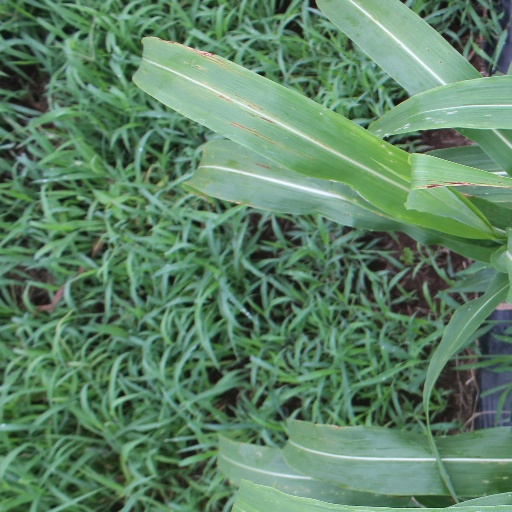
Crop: sorghum